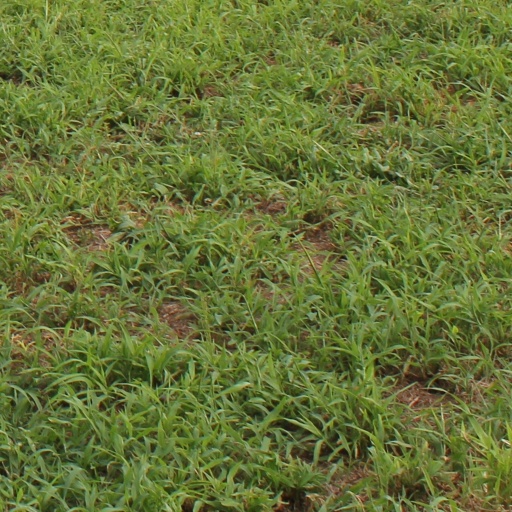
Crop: sorghum